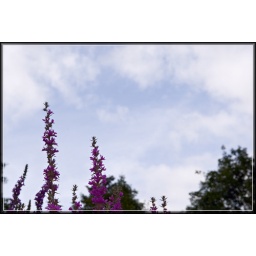
Tall purple flowers against a bright blue sky with a few white clouds